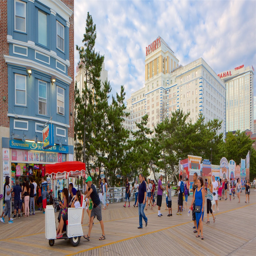
a city as well as a small group of people